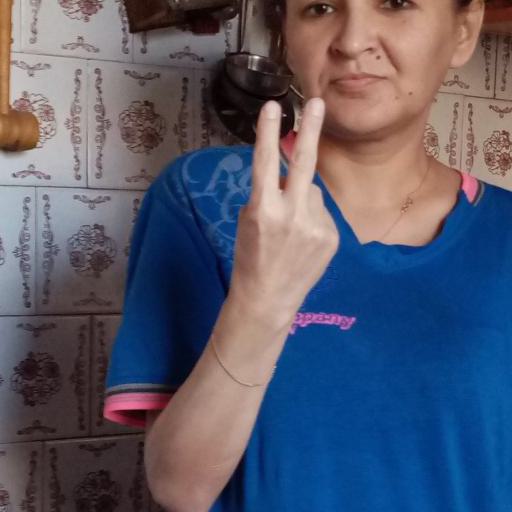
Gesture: peace_inverted